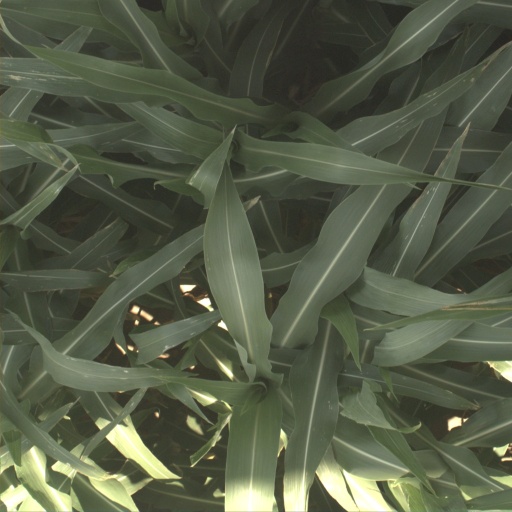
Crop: sorghum